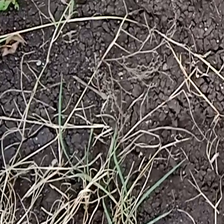
Weed species: Harali_(Cynodon_dactylon)